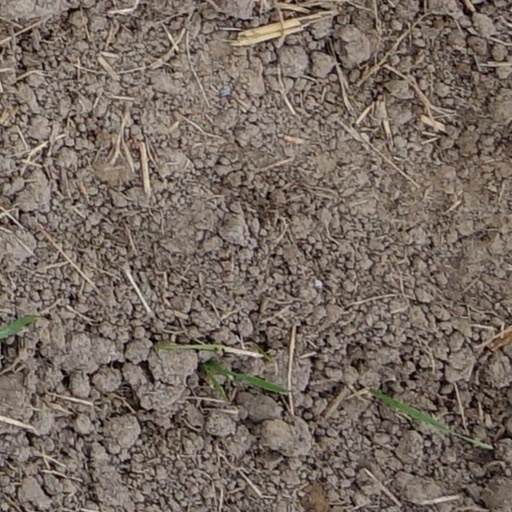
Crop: wheat